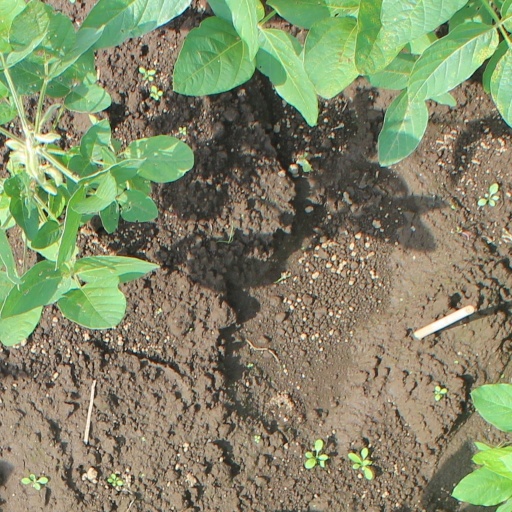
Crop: soybean